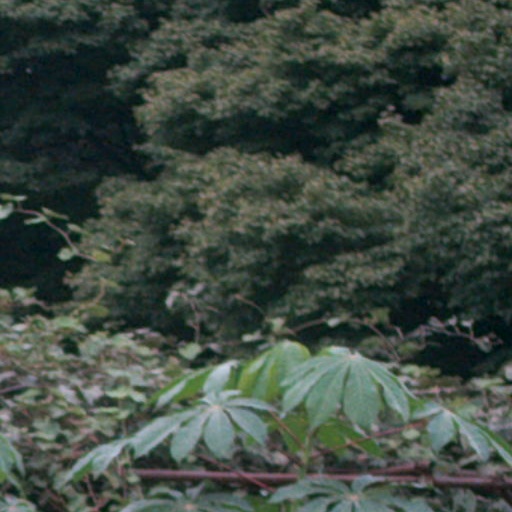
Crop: cassava